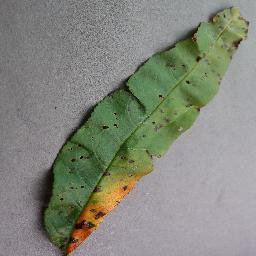
Label: Peach___Bacterial_spot